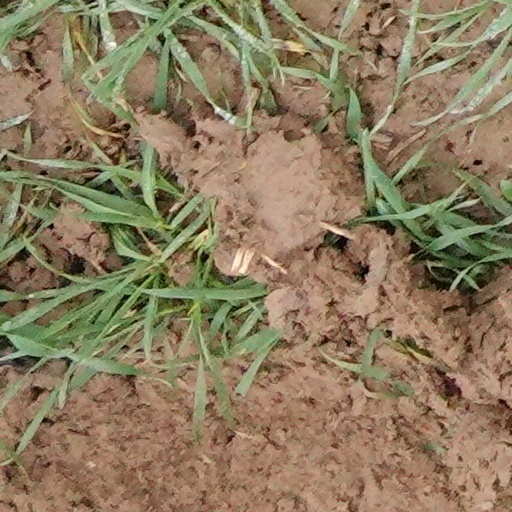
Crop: wheat